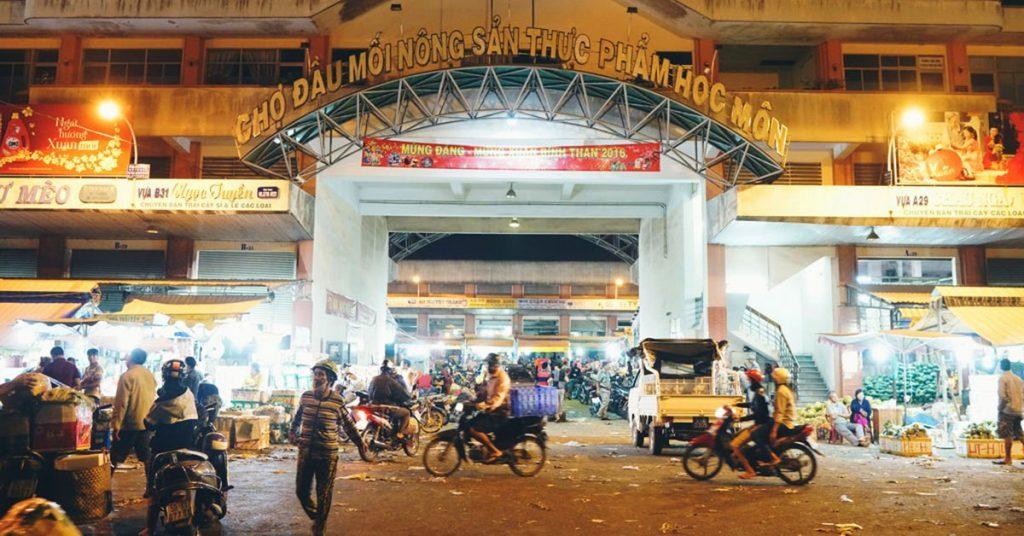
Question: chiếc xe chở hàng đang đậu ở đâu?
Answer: ở chợ đầu mối nông sản thực phẩm hóc môn